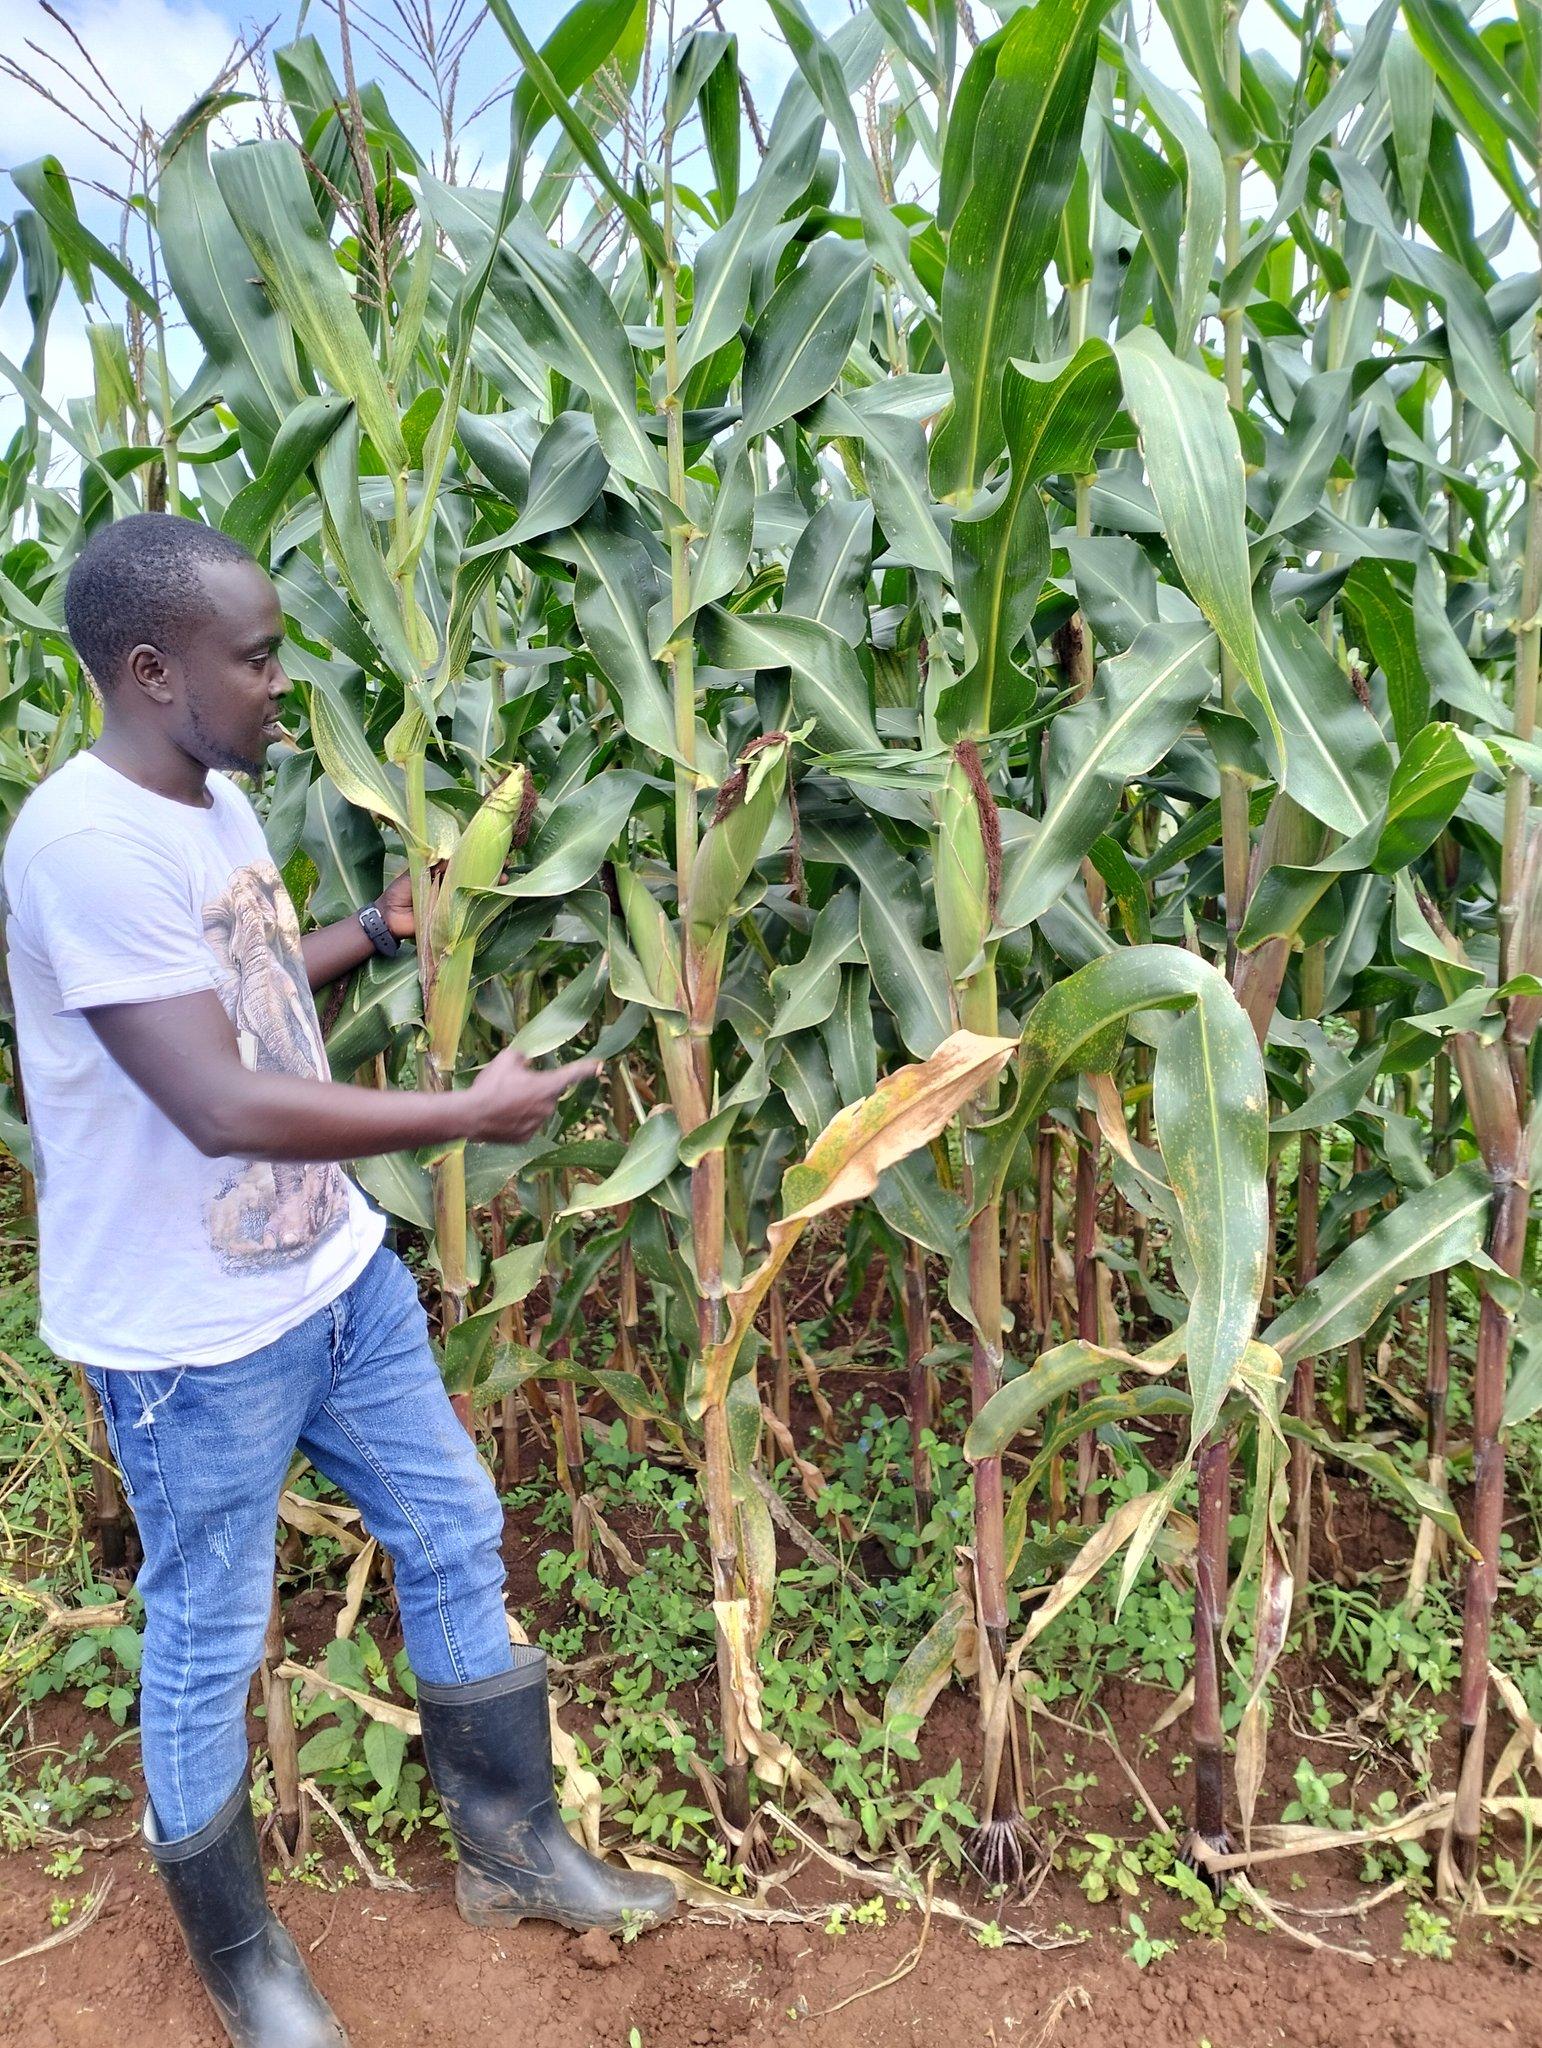
Mtu akisimama kwenye shamba la mahindi yenye afya, akishika mmea mmoja. Mimea ni mirefu yenye majani ya kijani kibichi na udongo unaonekana kuwa na rutuba nzuri. Hii ni taswira ya kilimo cha mahindi kwa kiwango cha biashara, kinachochangia katika usalama wa chakula na mapato kwa wakulima wa Tanzania.